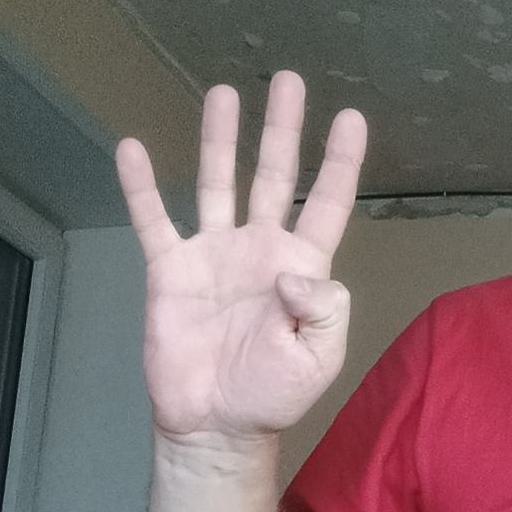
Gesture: four